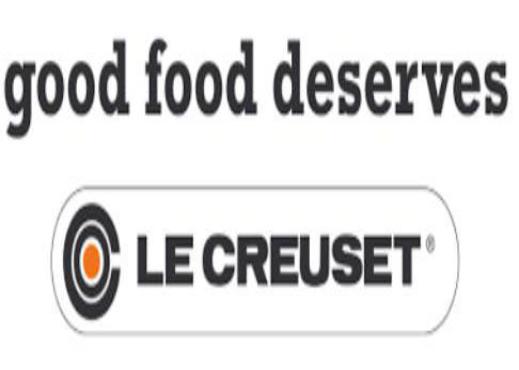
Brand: le creuset
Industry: Necessities